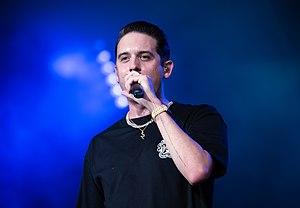
G-Eazy, de son vrai nom Gerald Earl Gillum, né le 24 mai 1989 à Oakland en Californie, est un rappeur, auteur-compositeur-interprète et producteur américain. G-Eazy a réalisé de nombreux projets avant de donner naissance à son premier album studio. Il décrit sa musique comme un rap contemporain enrichi du style de la culture des années 1950.